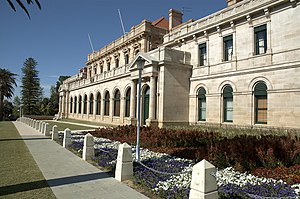
Perth (Australien) / Regering og domstole
Parliament House, Perth
Perth er hovedstad og største by i den australske delstat Western Australia. Det er den fjerdestørste by i Australien med 2,02 millioner indbyggere i Perth metropolområdet. Perth er en del af South West Land Division i Western Australia og størstedelen af Perths metropolområde ligger på kystsletten Swan Coastal Plain, som er en smal stribe land mellem det Indiske Ocean og de lave klipper i Darling Scarp. De første bosættelser var ved floden Swan River og i dag ligger såvel byens centrale forretningskvarter som havnen ved floden. Perth er administrativt inddelt i en række lokalregeringsområder, som igen består af et stort antal forstæder, der strækker sig fra Two Rocks i nord til Rockingham i syd og The Lakes i øst.